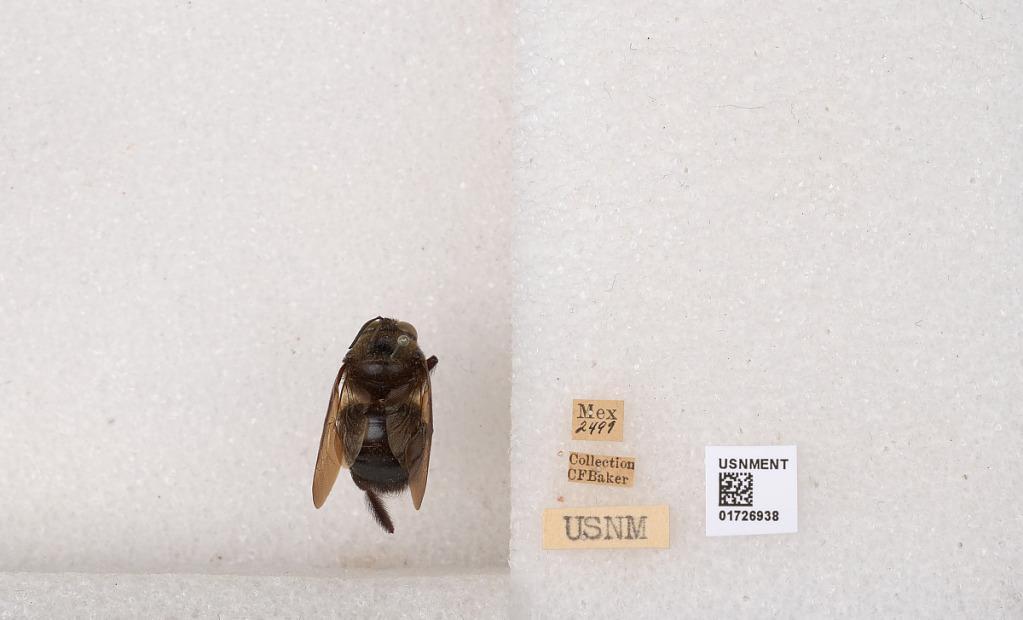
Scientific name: Xylocopa (Notoxylocopa) guatemalensis Cockerell
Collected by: C. Baker
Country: Mexico
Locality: Mex